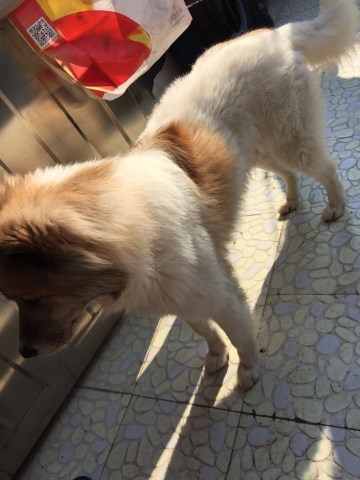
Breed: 3336-n000121-chinese_rural_dog